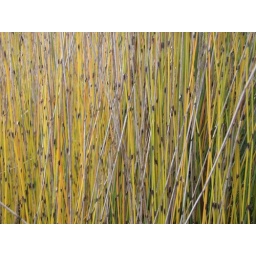
Grass by the rocks near the ocean